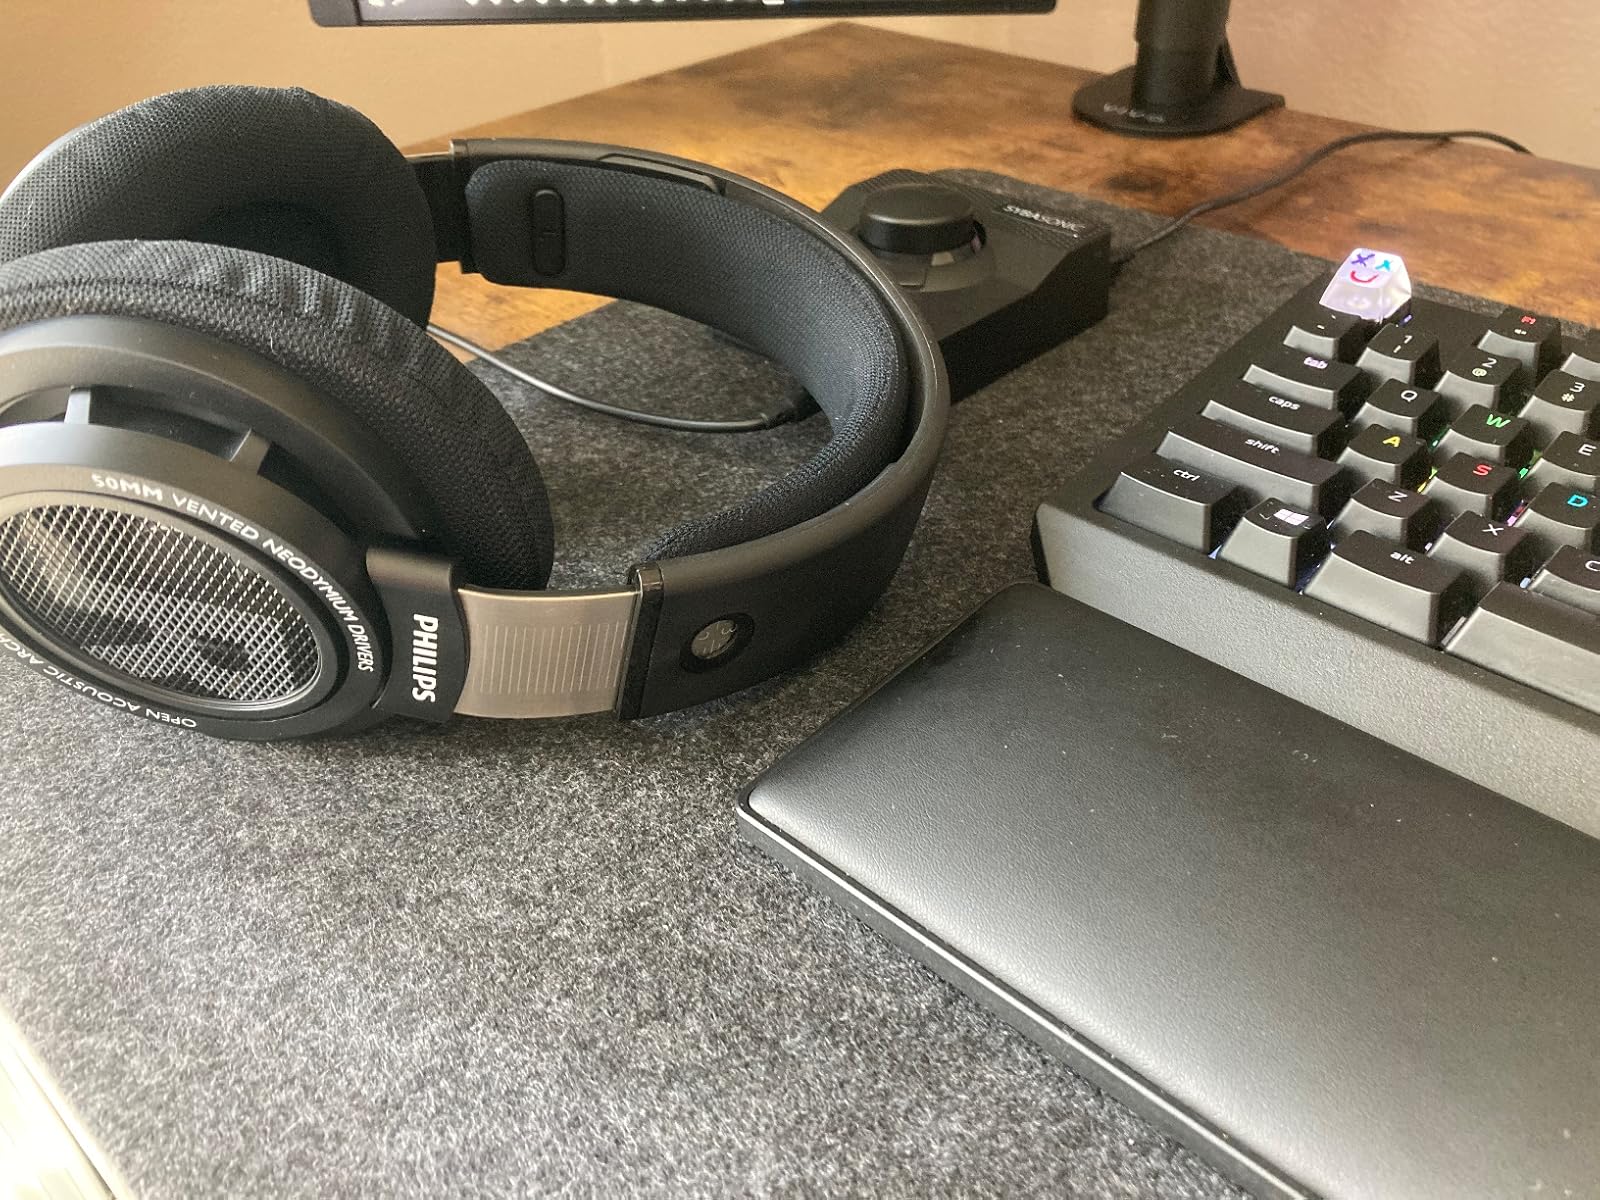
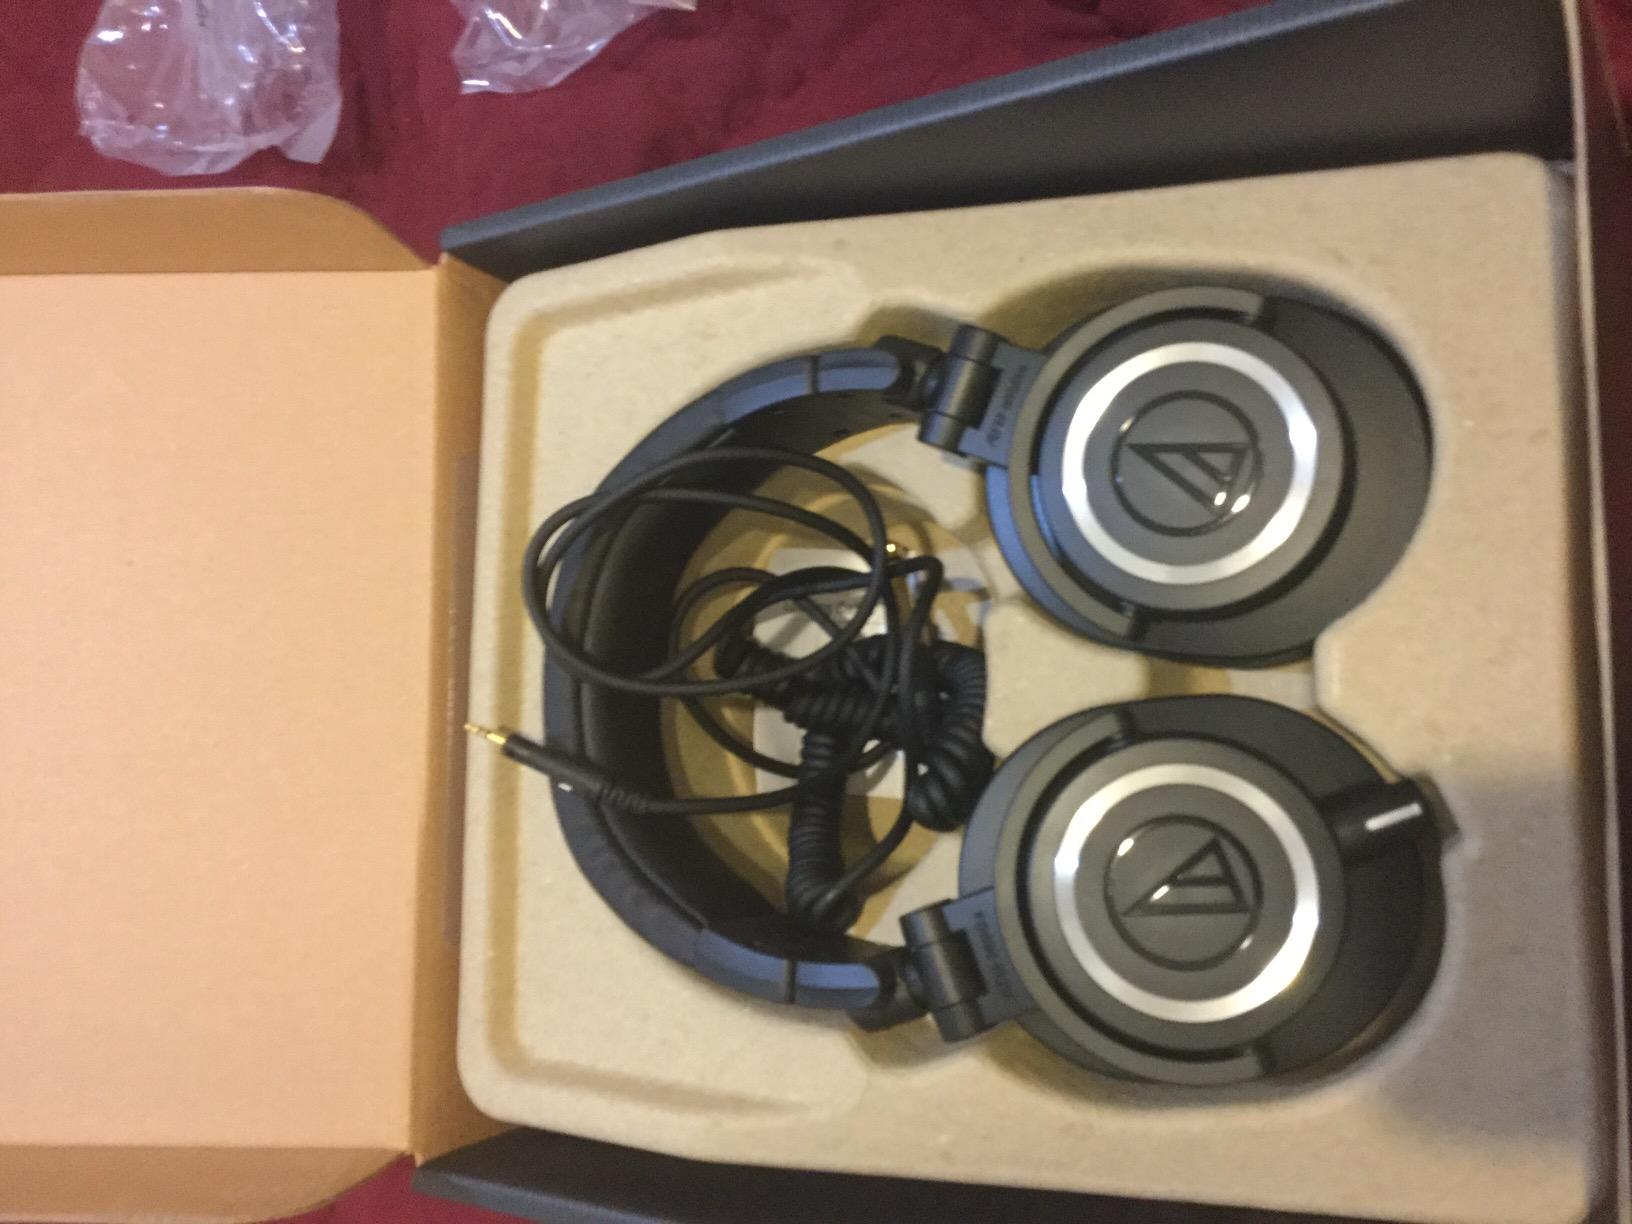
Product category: headphones
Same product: no